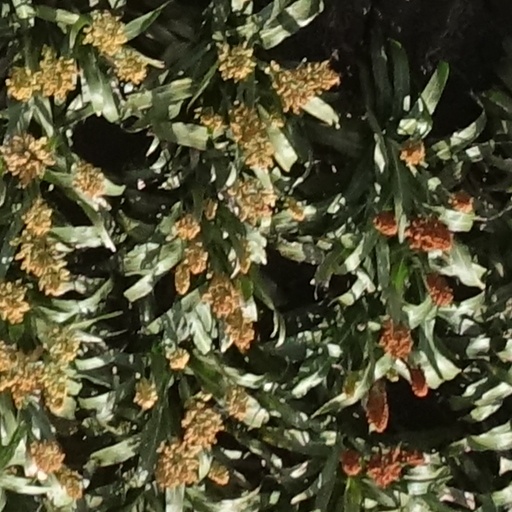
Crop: sorghum